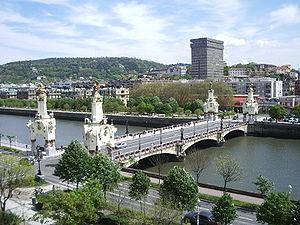
Loiola officiellement et en basque ou Loyola en espagnol est un quartier de la ville de Saint-Sébastien.